Jorgjia Filçe-Truja

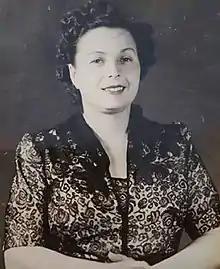
Filçe-Truja in 1947

Jorgjia Filçe-Truja (20 January 1907 – 22 June 1994) was an Albanian soprano. She was one of the icons of the Albanian urban lyrical music, and one of the main contributors for the establishment of the Academy of Arts of Albania.